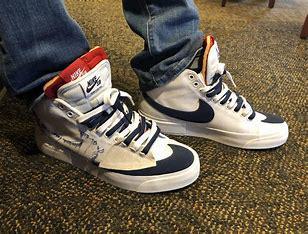
Brand: Nike
Model: Blazer SB